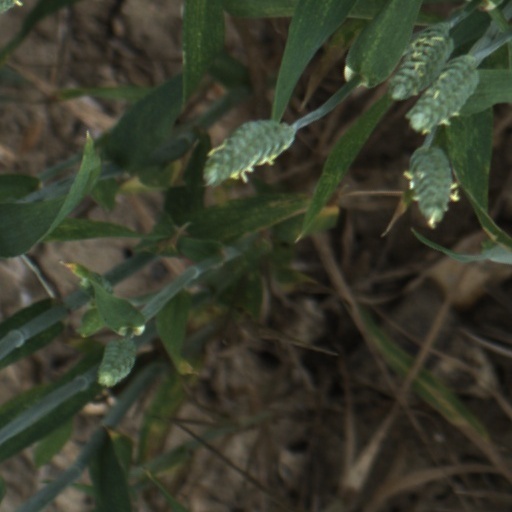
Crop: wheat